Coleen Gray

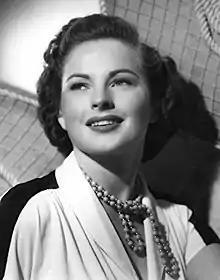

Coleen Gray (born Doris Jensen; October 23, 1922 – August 3, 2015) was an American actress. She was best known for her roles in the films "Nightmare Alley" (1947), "Red River" (1948), and Stanley Kubrick's "The Killing" (1956).